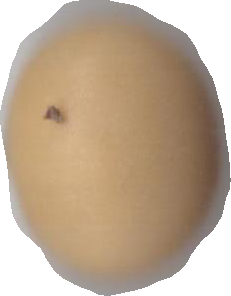
Variety: Dega